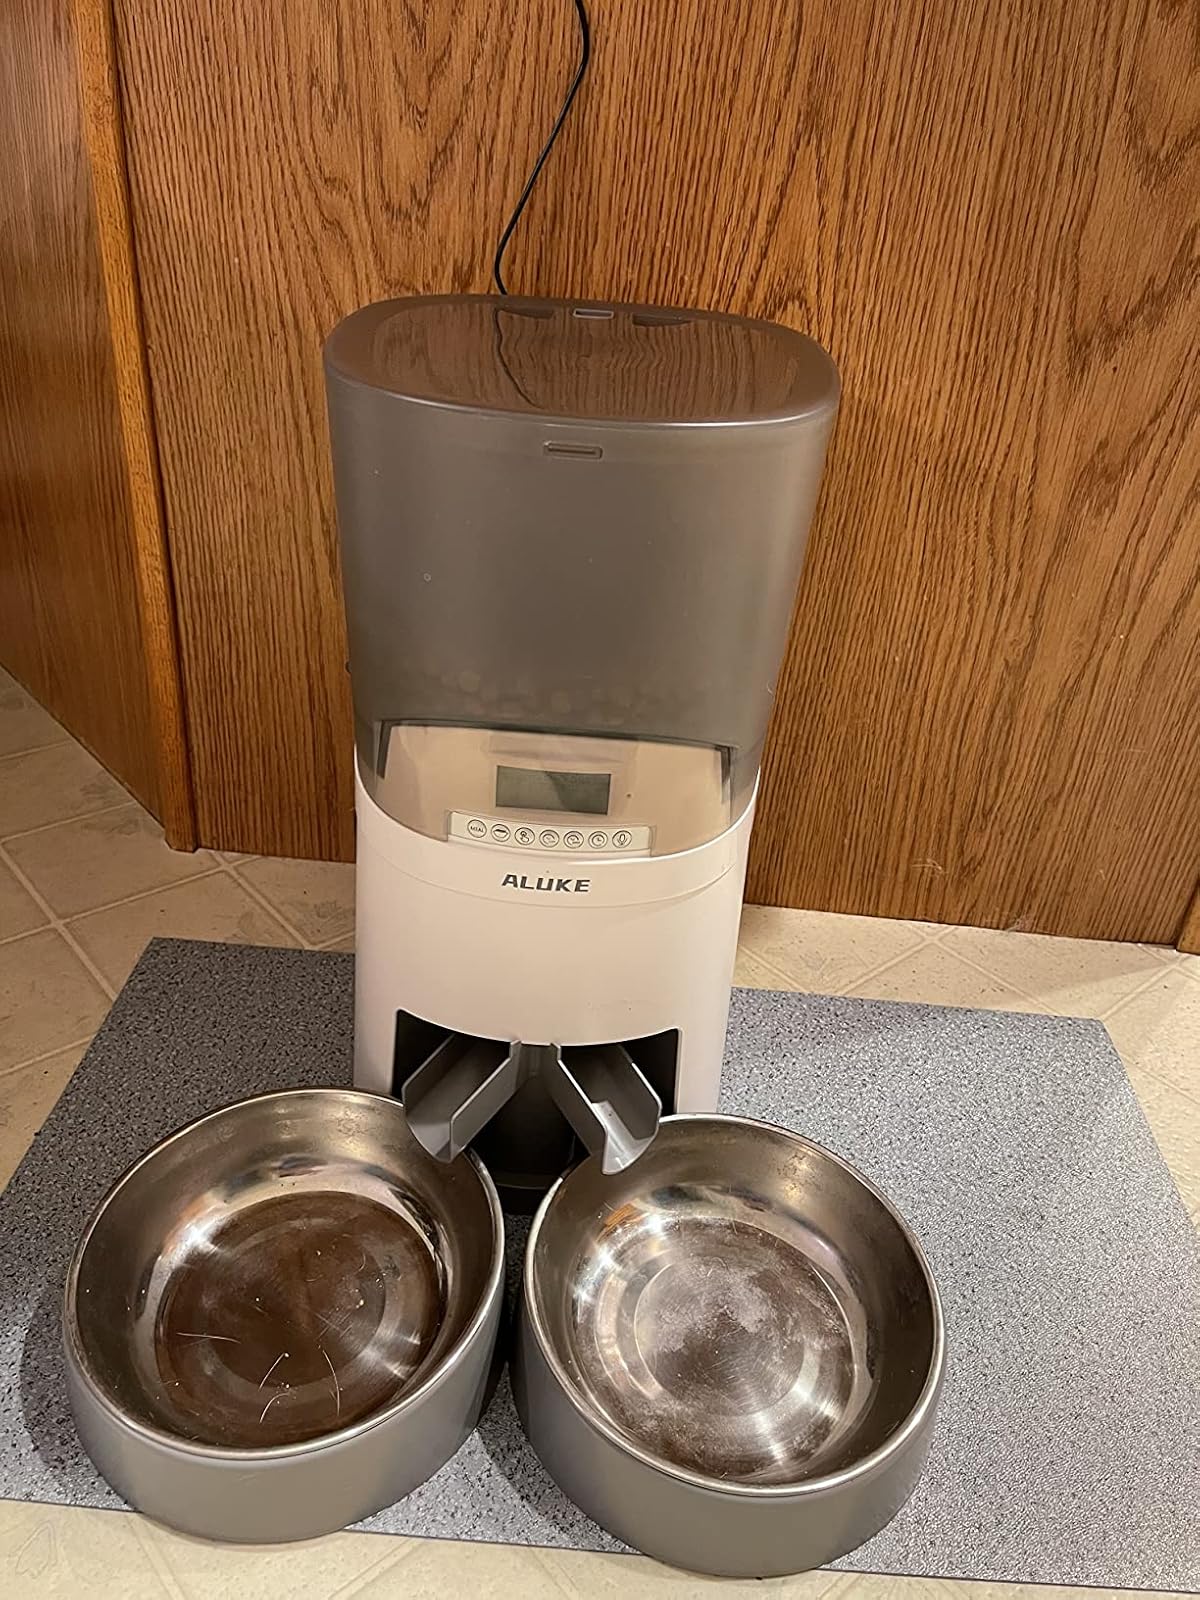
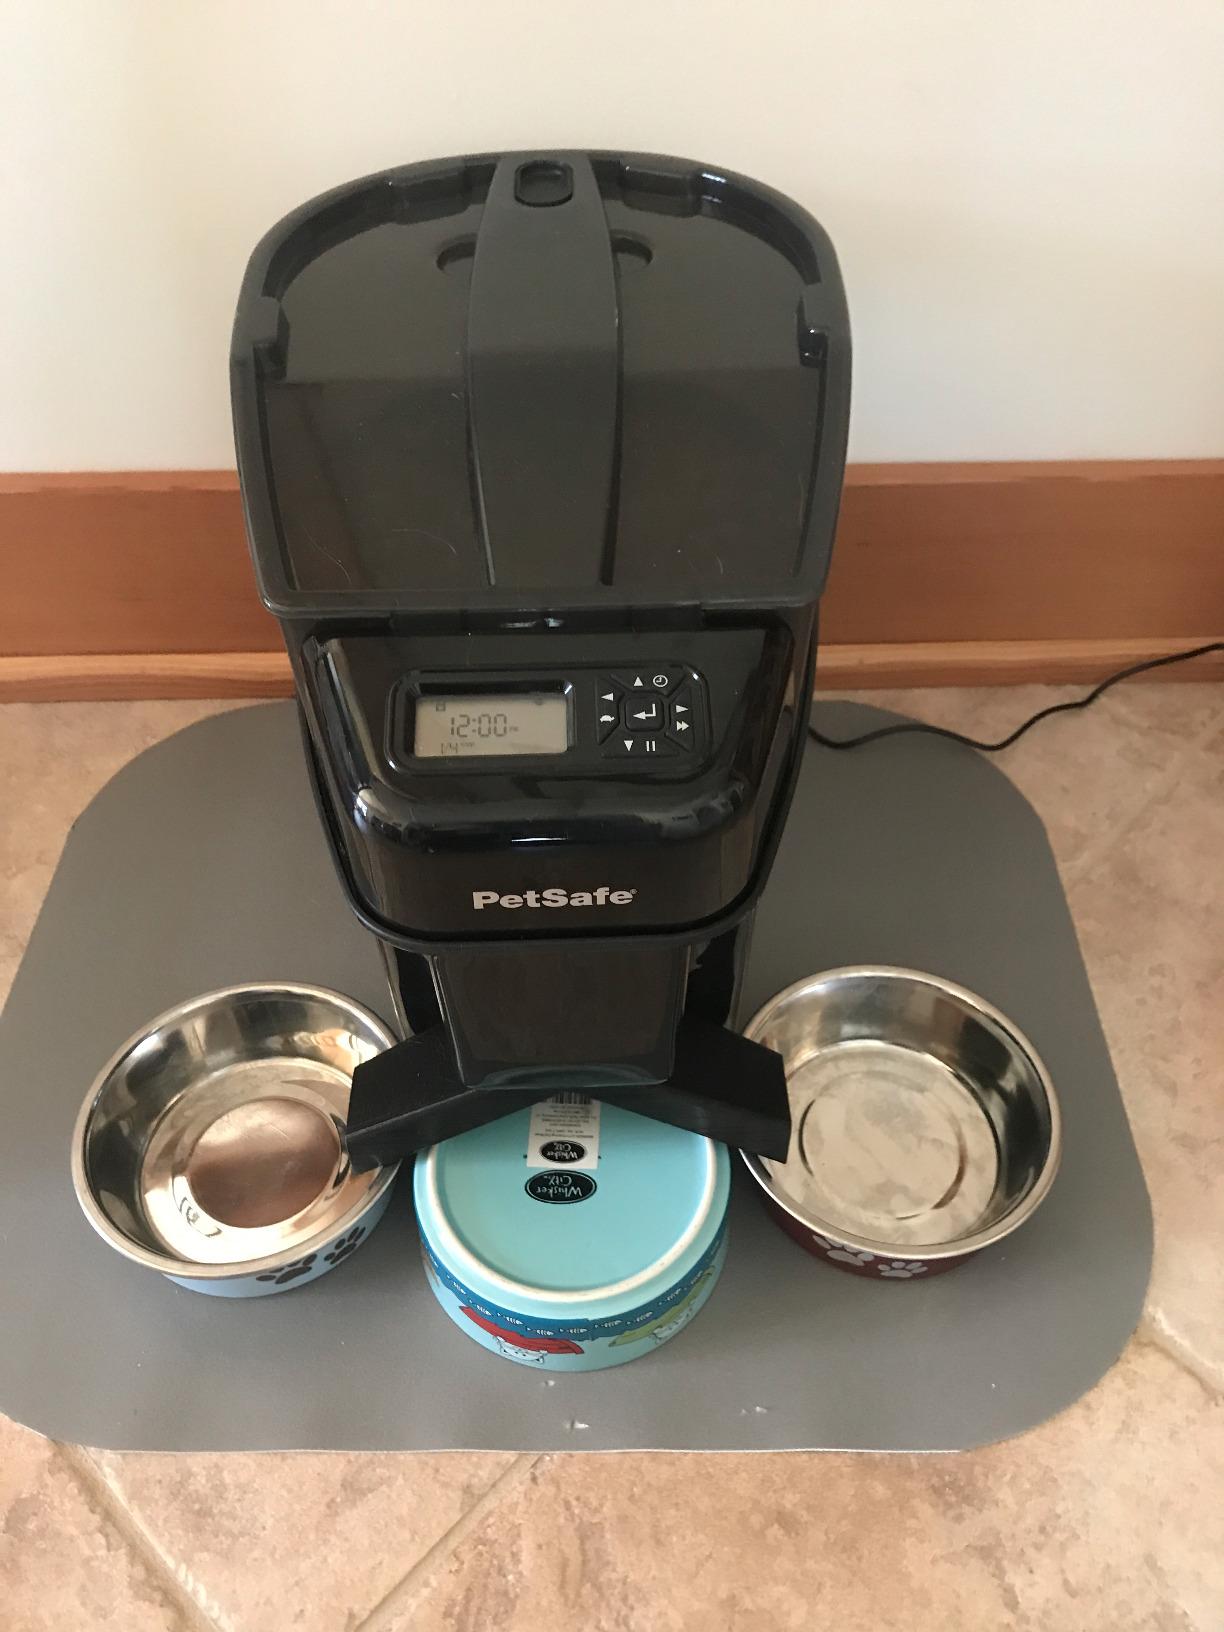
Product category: items_feeder
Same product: no